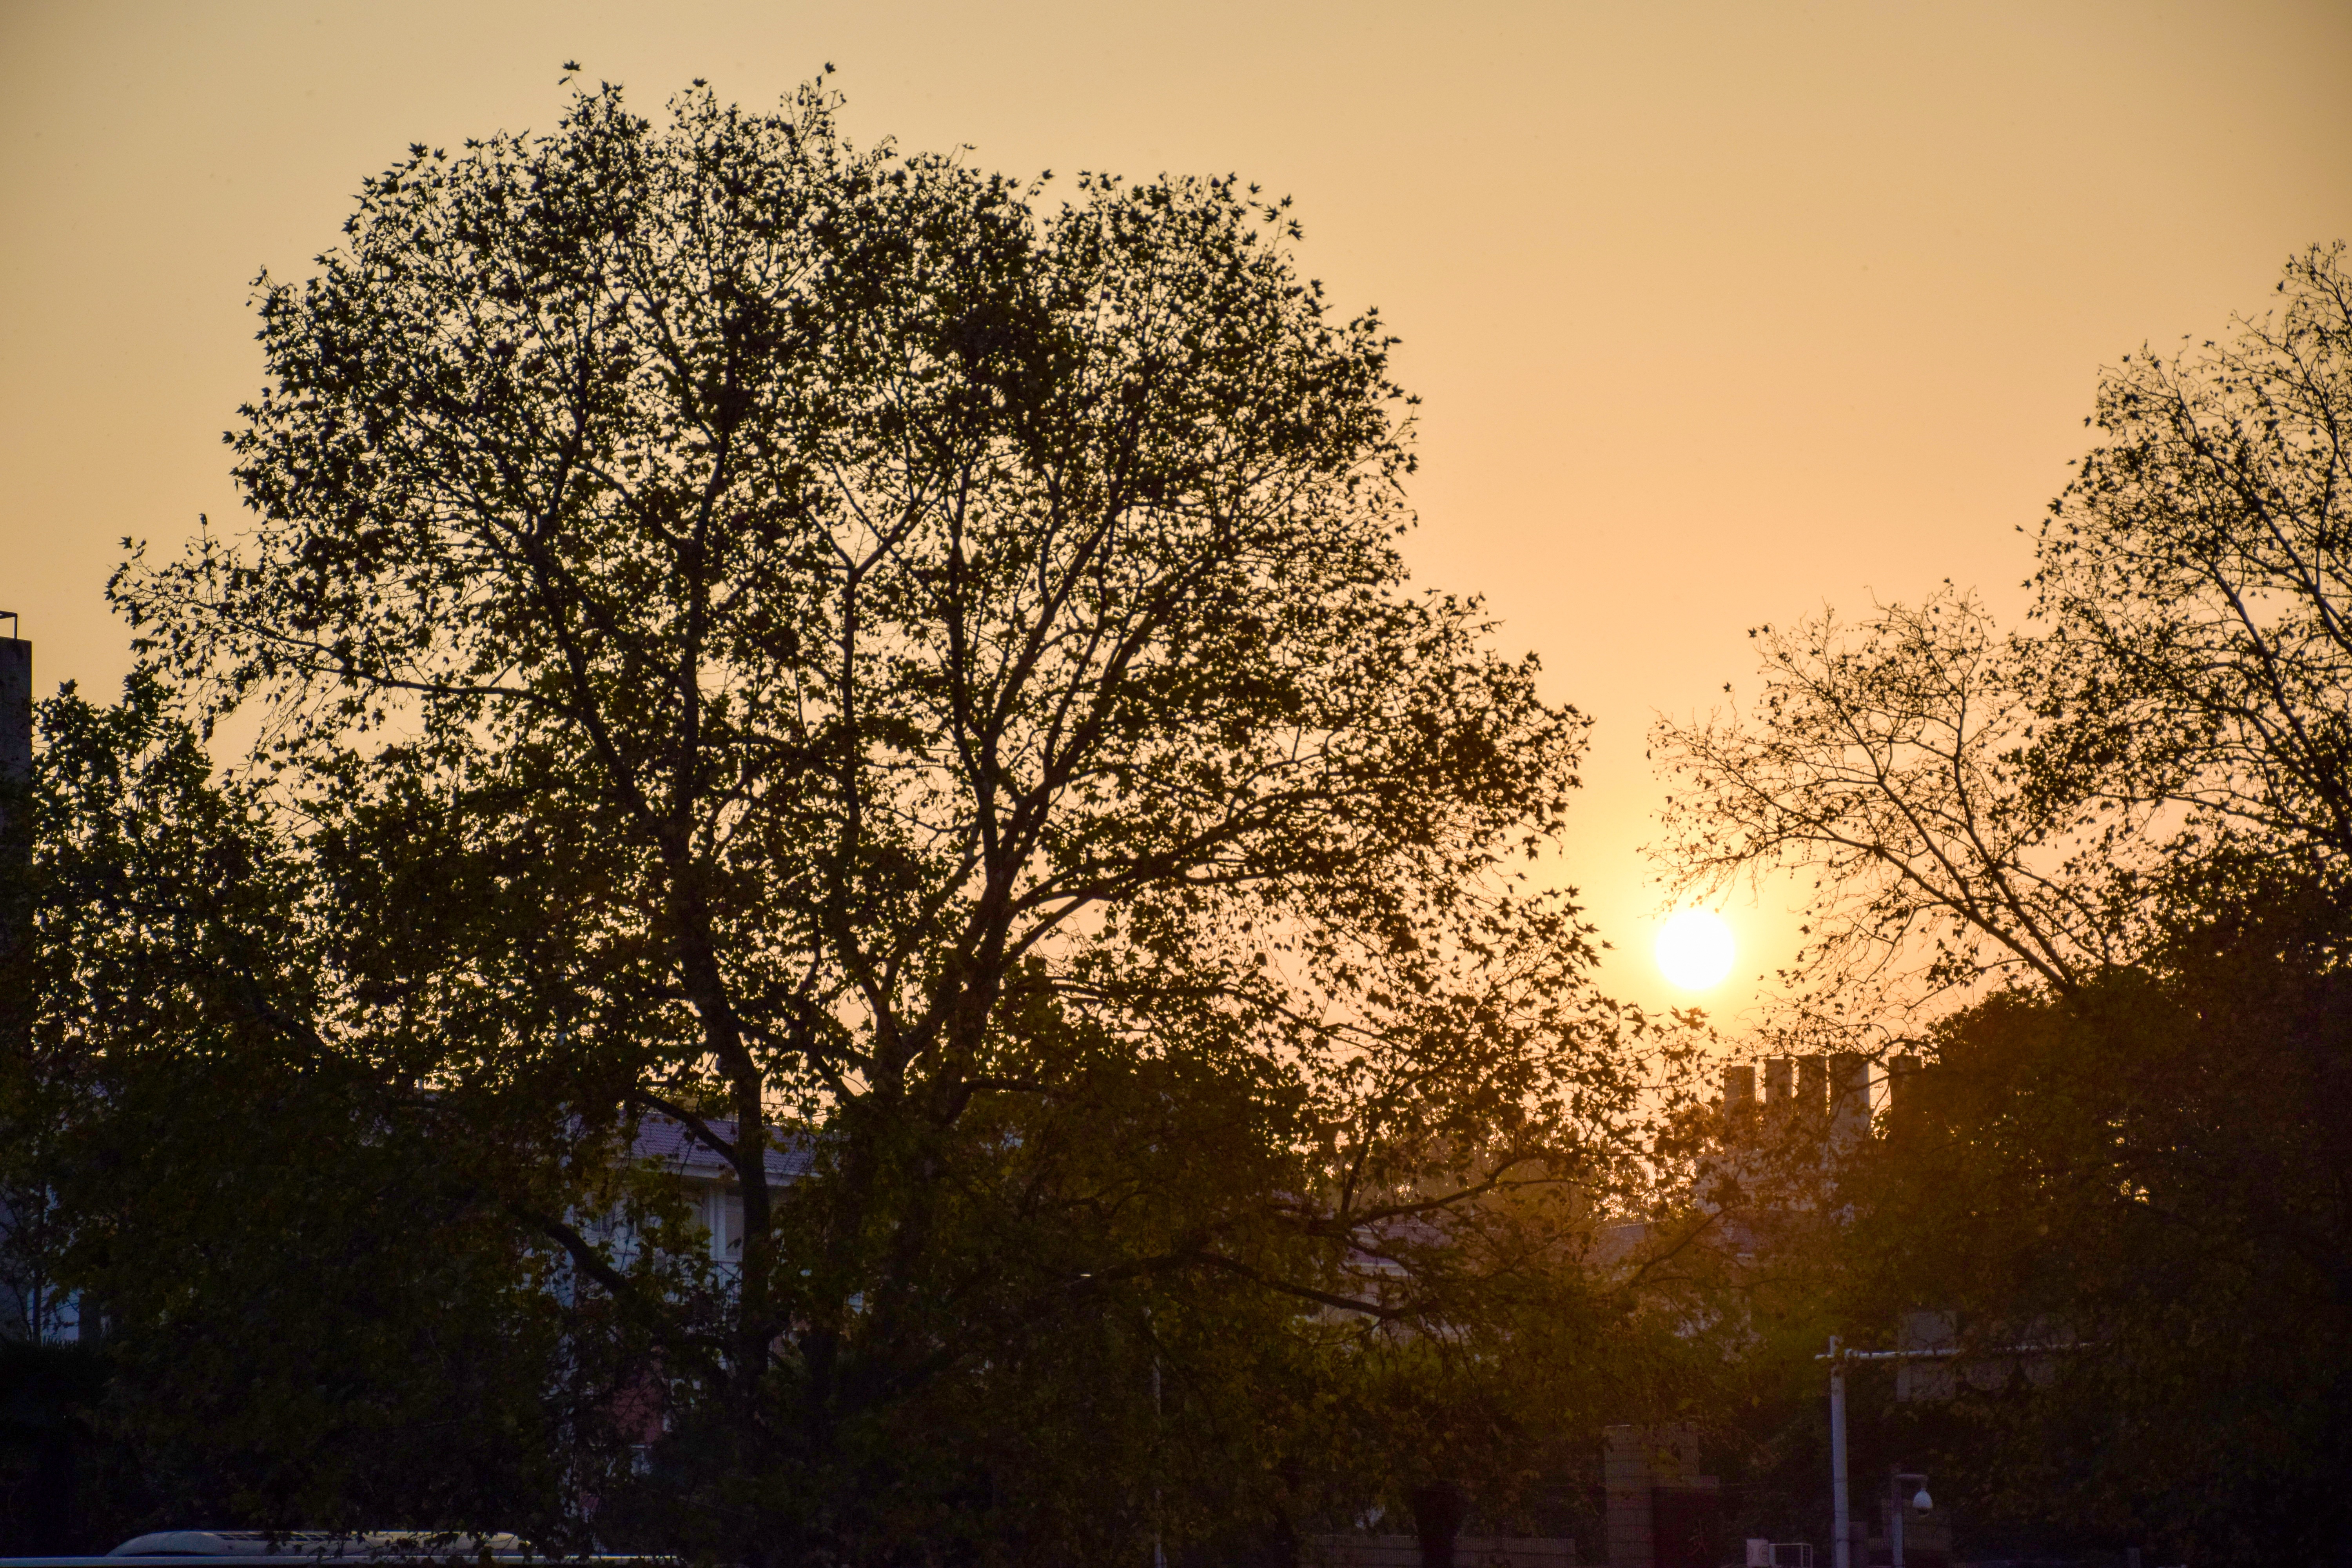
tree, branch, light, plant, sky, sun, sunrise, sunset, sunlight, morning, flower, dawn, dusk, evening, autumn, atmospheric phenomenon, woody plant